Sky position (RA, Dec in degrees): 196.973, -3.017
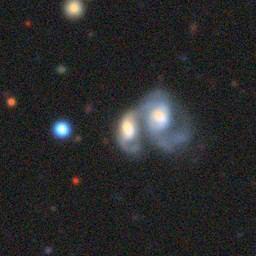
Galaxy morphology: Merging Galaxies